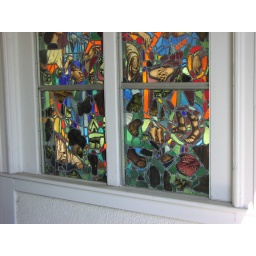
Stained glass window of belltower of Church of the Redeemer, Biloxi, MS. Destroyed by Hurricane Katrina, 2005.